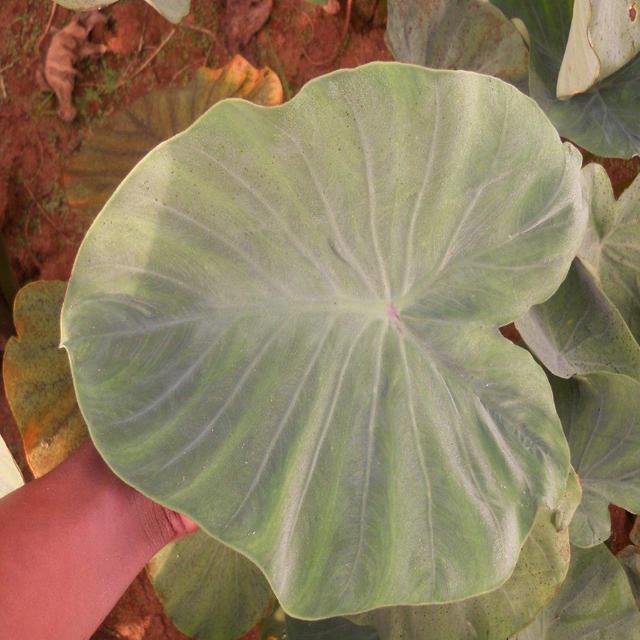
Label: Healthy